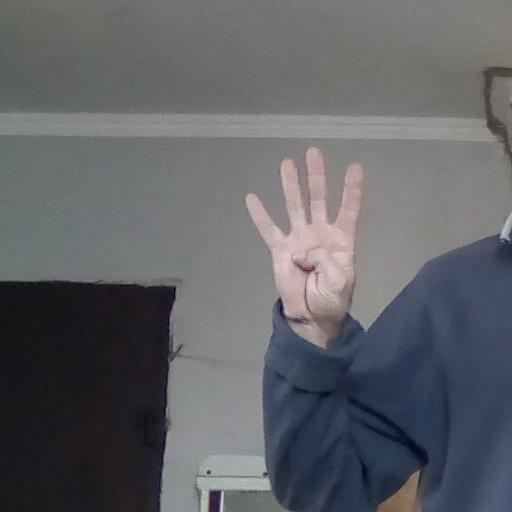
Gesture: four